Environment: real
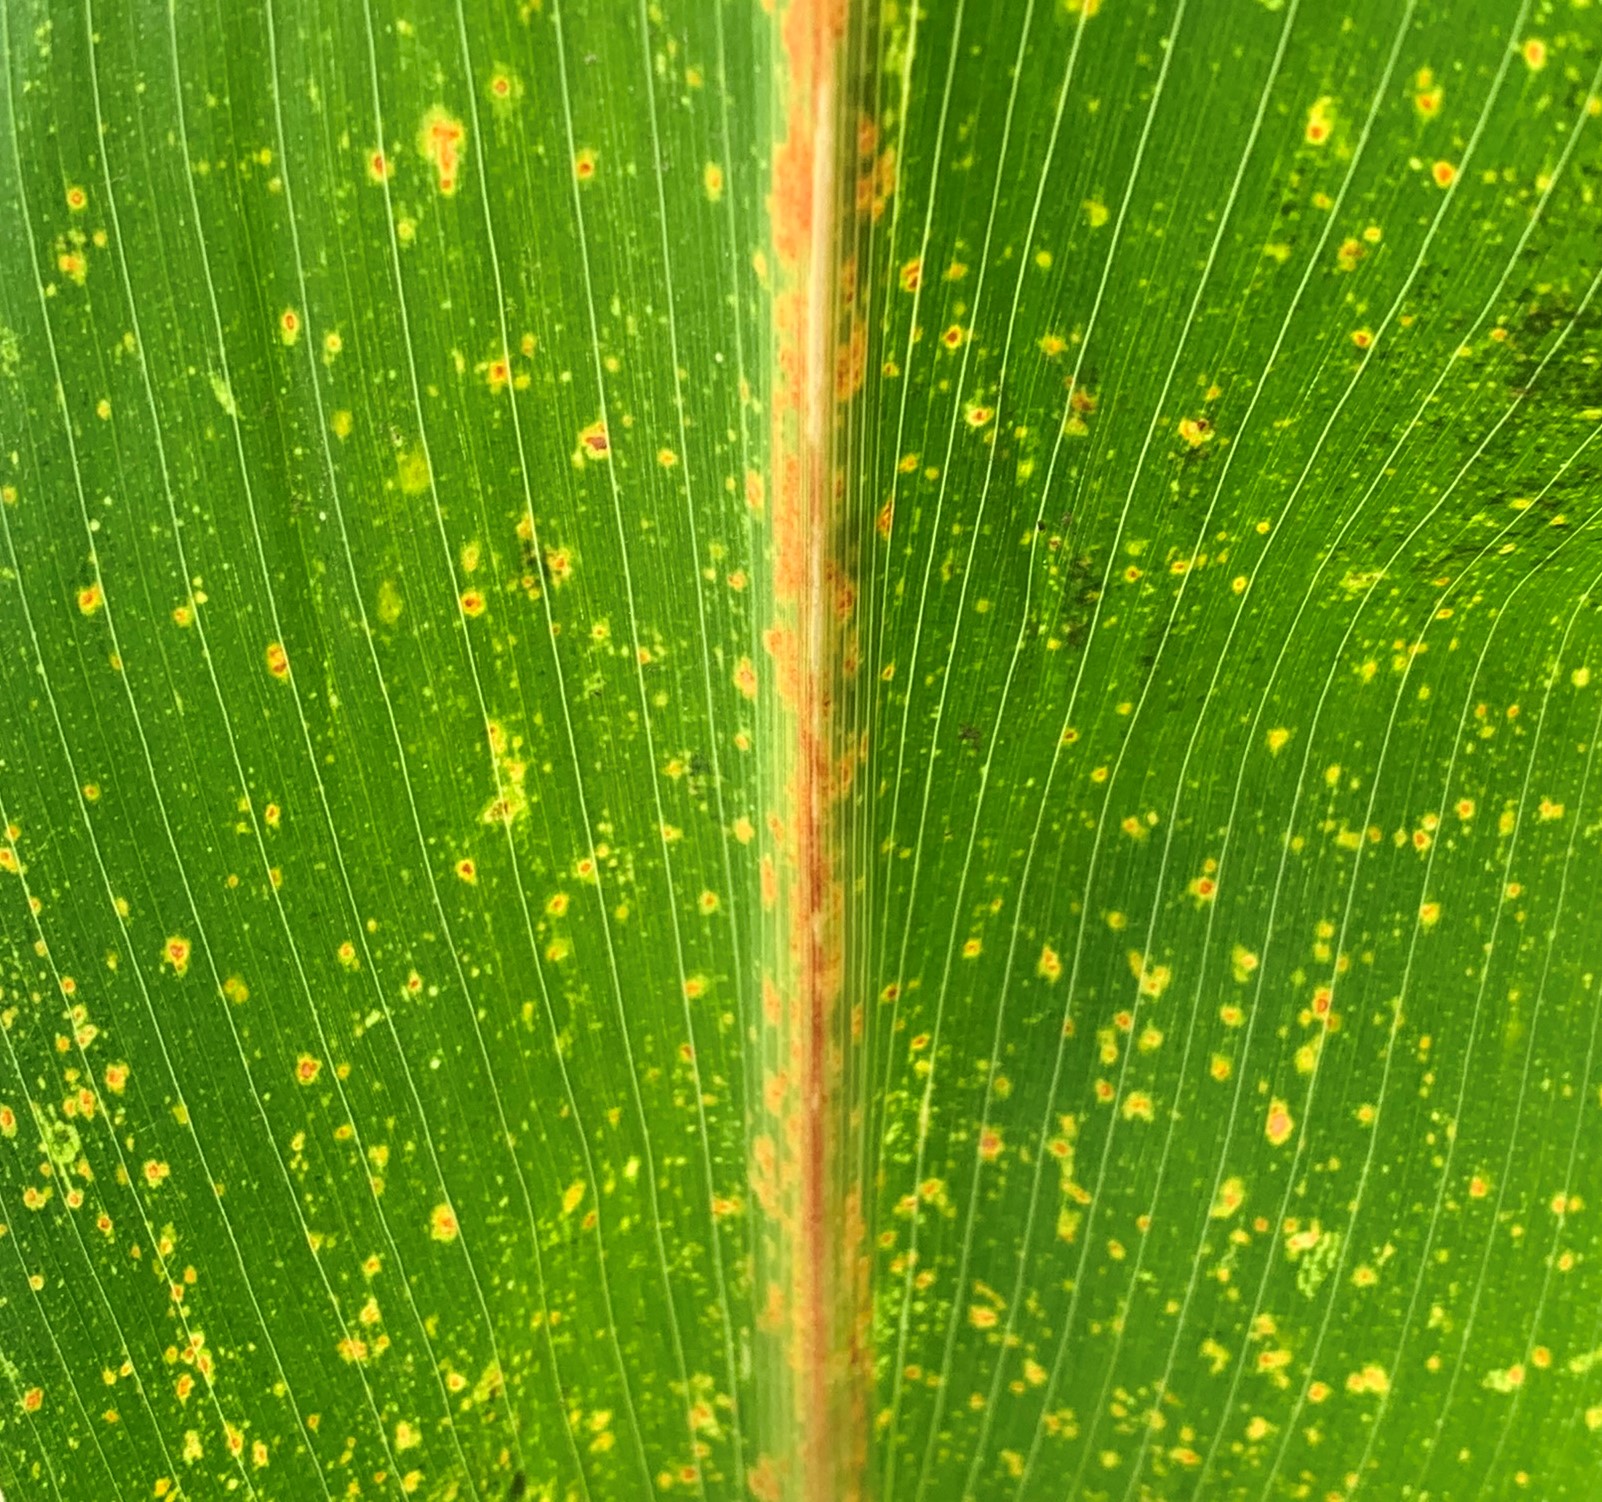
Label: lethal_necrosis